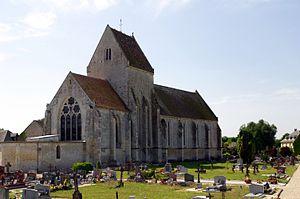
L'église Saint-Martin, Ussy, Calvados.
Ussy est une commune française, située dans le département du Calvados en région Normandie, peuplée de 872 habitants.